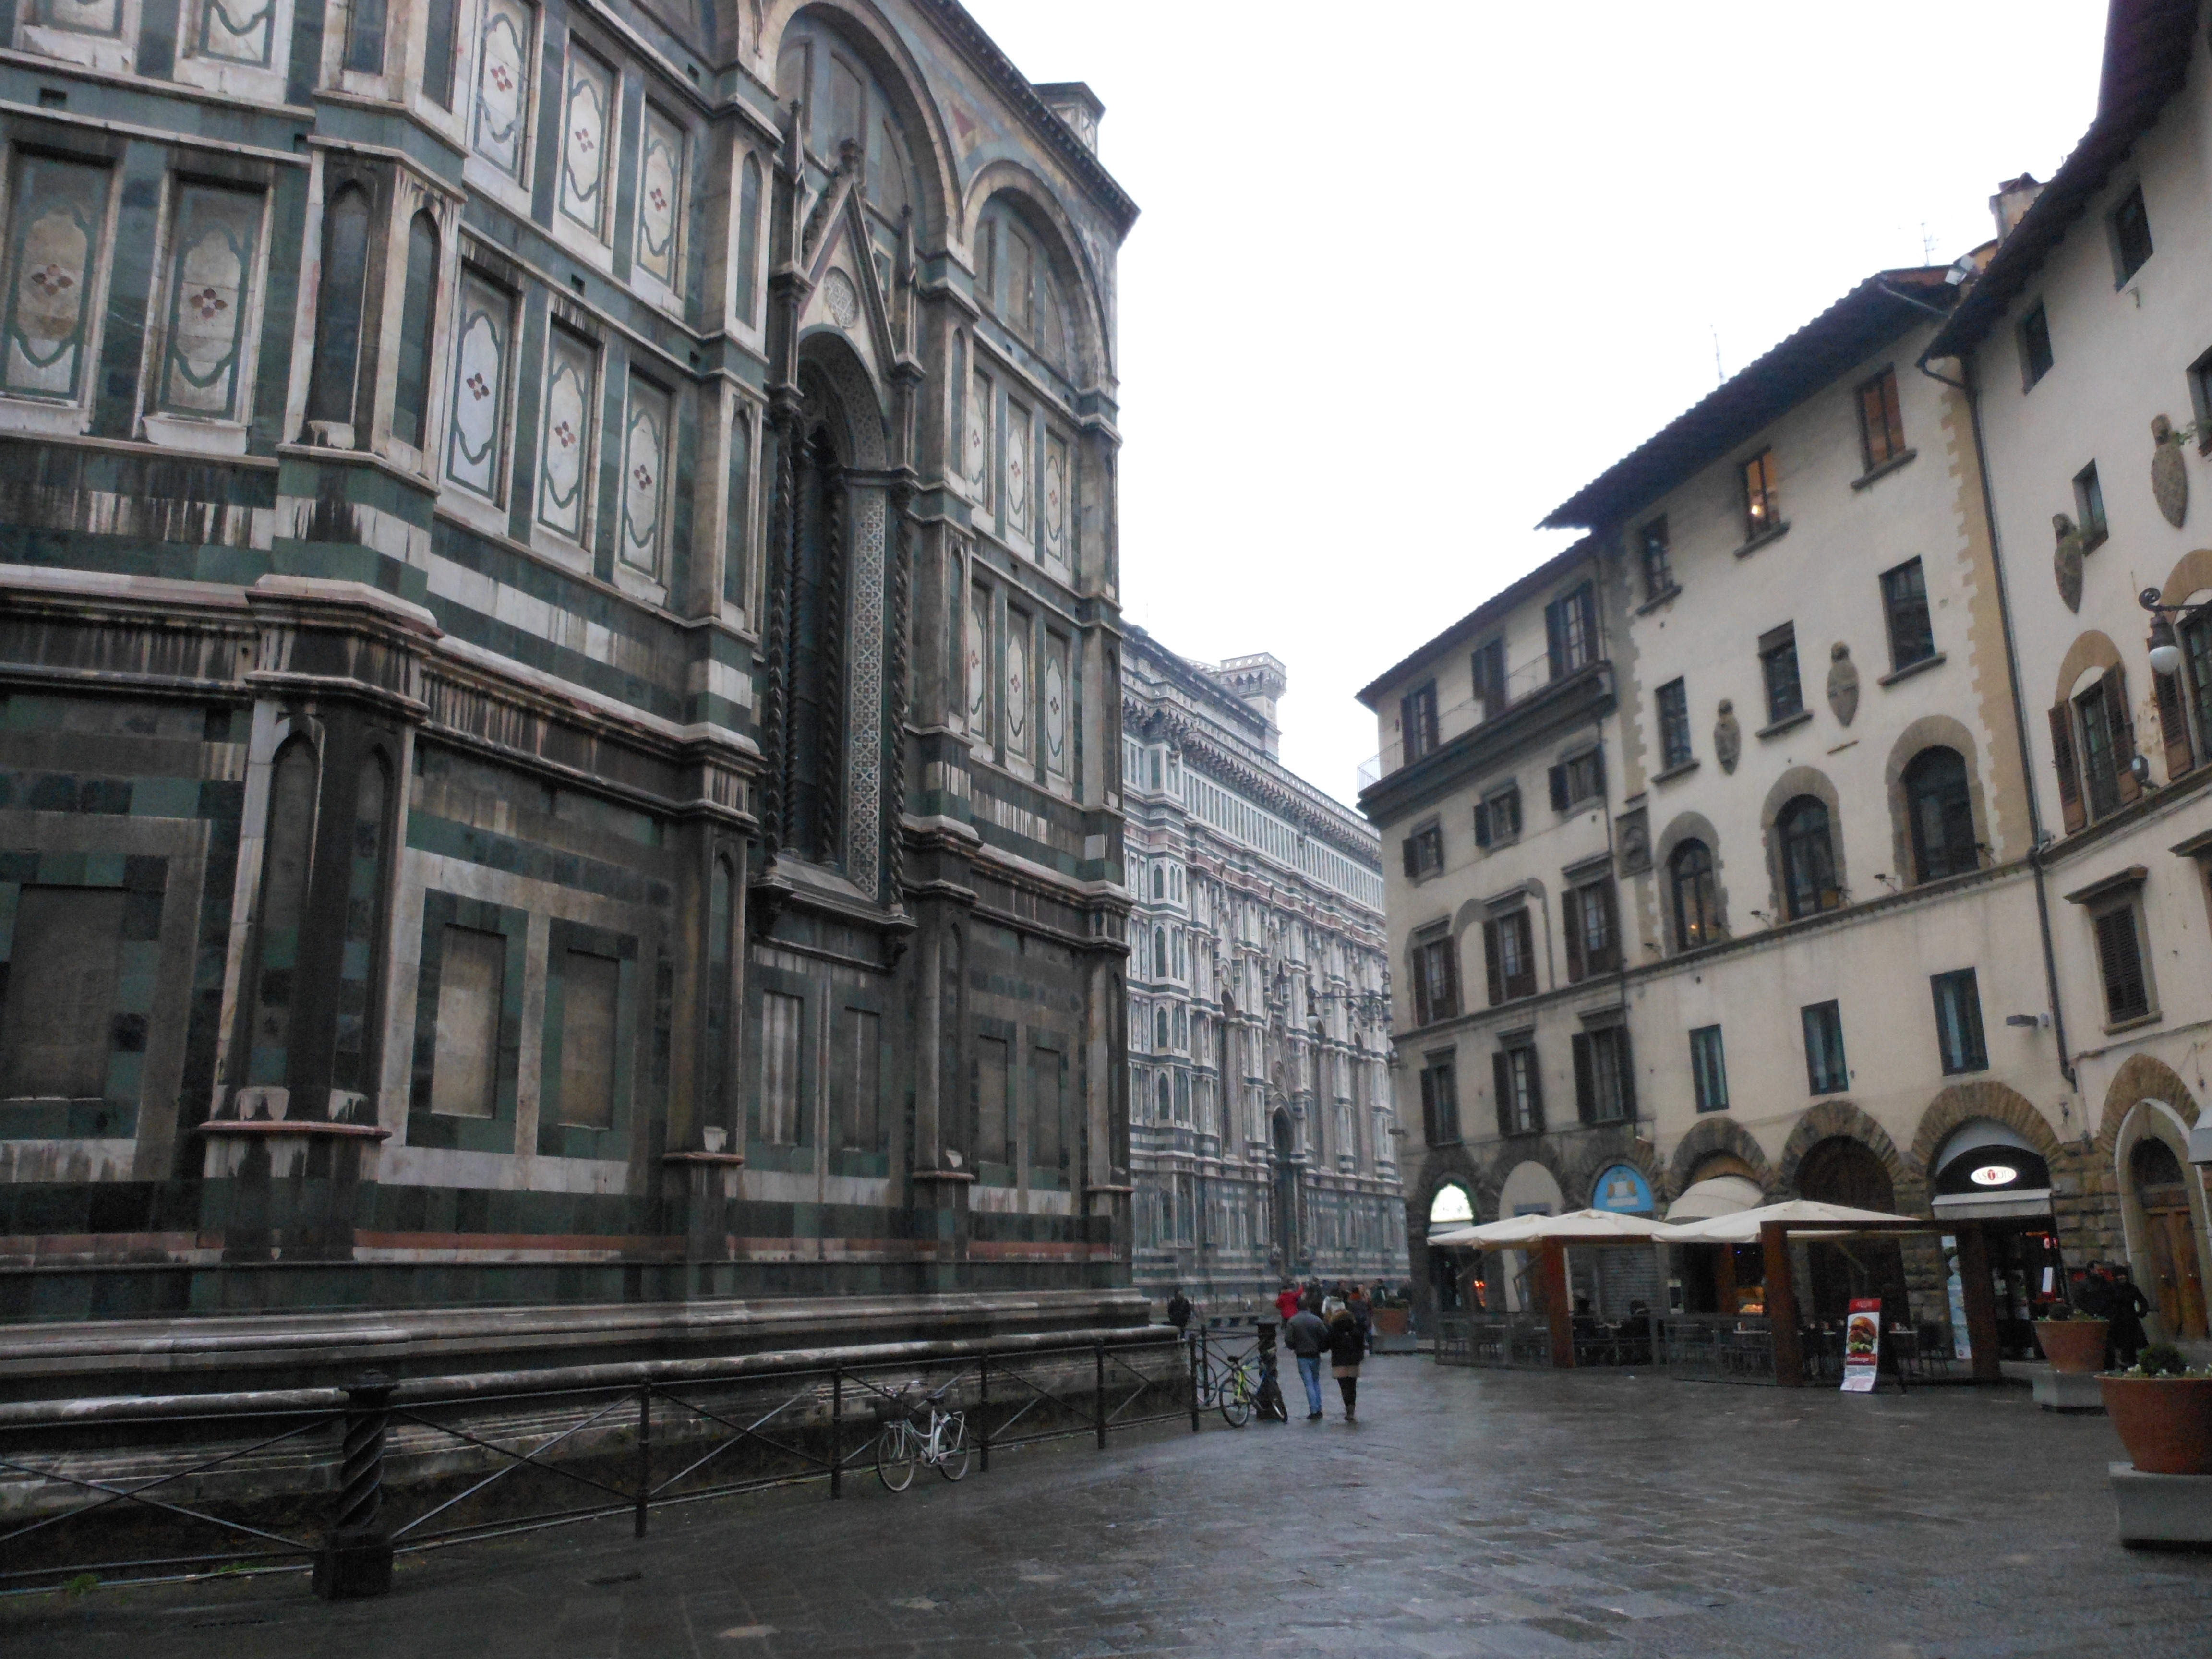
architecture, street, town, building, city, canal, cityscape, downtown, travel, plaza, italy, facade, church, cathedral, waterway, town square, florence, canals, neighbourhood, urban area, santa maria del fiore, human settlement